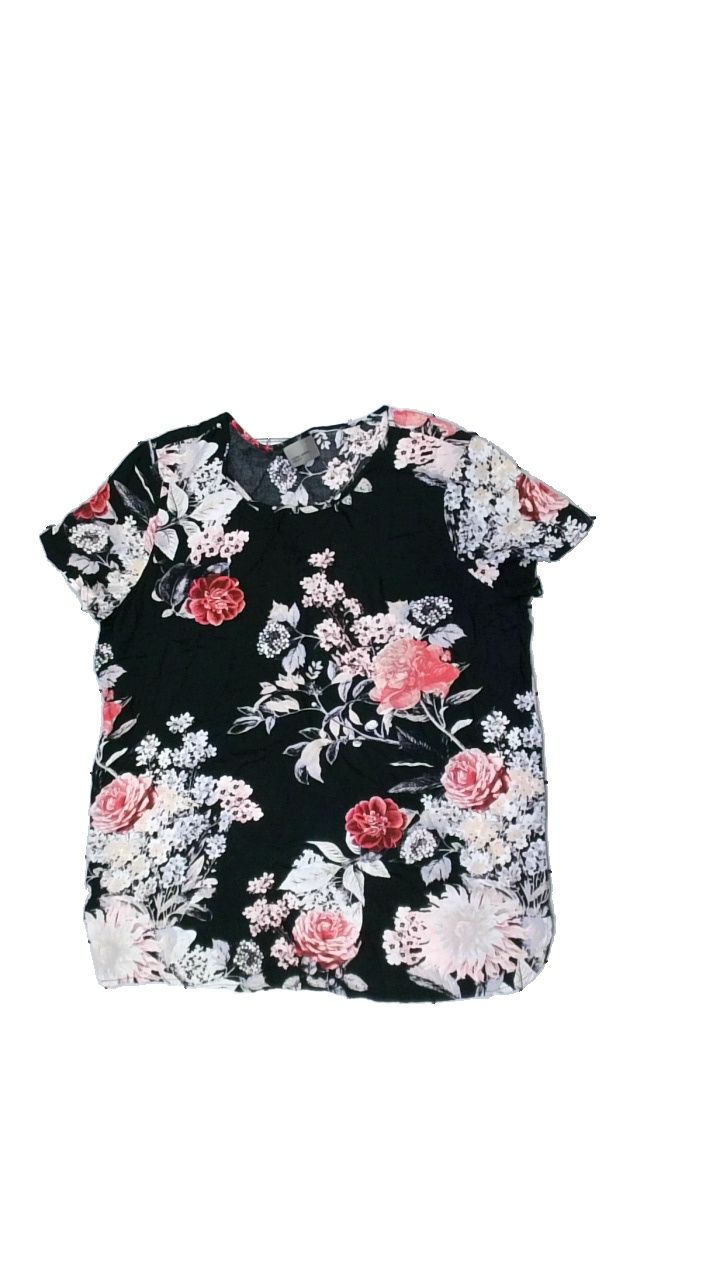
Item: T-shirt (Ladies)
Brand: Vero Moda
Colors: Black, White, Pink
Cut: Regular, C-collar, Loose
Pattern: Floral print
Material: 100% viscose
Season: All
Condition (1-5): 3
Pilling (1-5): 3
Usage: Reuse
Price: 50-100